Law and Grace (Prague)

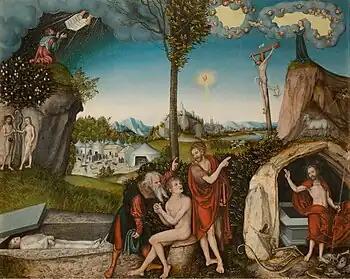
Lucas Cranach the Elder - "Law and Grace", National Gallery in Prague

Law and Grace (also "The Original Sin"; "The Redemption of Mankind"; "Law and Gospel"; "Damnation and Salvation"; "The Fall and the Redemption of Mankind", "The Old Testament as Lex and the New Testament as Gratia", in German: "Sündenfall und Erlösung" or "Gesetz und Gnade", "Gesetz und Evangelium") is considered one of the most important paintings by Lucas Cranach the Elder.